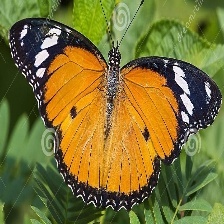
Species: DANAID EGGFLY
Butterfly family (ImageNet category): monarch